Seven Ages of Rock

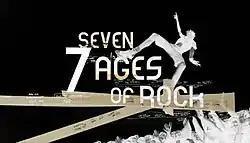
"Seven Ages of Rock"s intertitle

It comprised six 60-minute episodes (reduced to 48 minutes for VH1 Classic), with a final episode of 90 minutes, and was broadcast on Saturdays at 21:00 (repeated on BBC One on Sundays). Each episode focused on one type of rock music, each typified by one or two artists or bands. The series producer was William Naylor, and the executive producer for the BBC was Michael Poole, a former editor of the 1990s BBC music, arts and culture programme "The Late Show". The production was based at BBC Bristol and each programme was narrated by Julian Rhind-Tutt on the BBC and Dennis Hopper on VH1 classic.